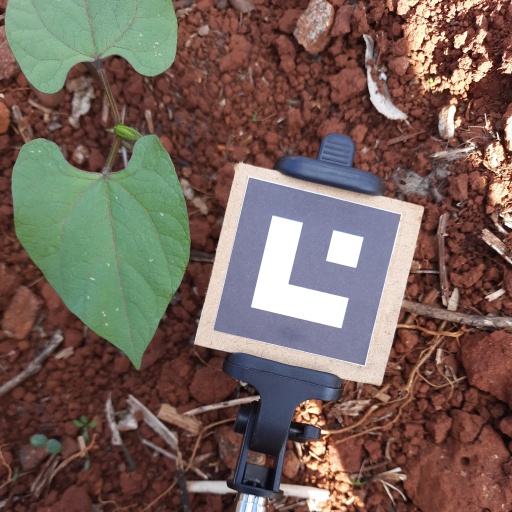
Observations: flat surface, no eating holes, under shade